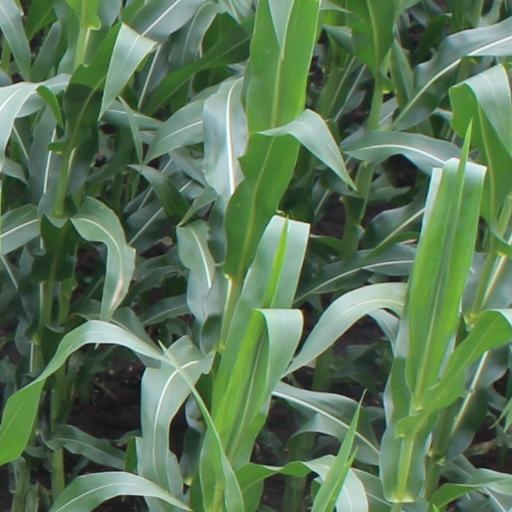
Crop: maize; corn